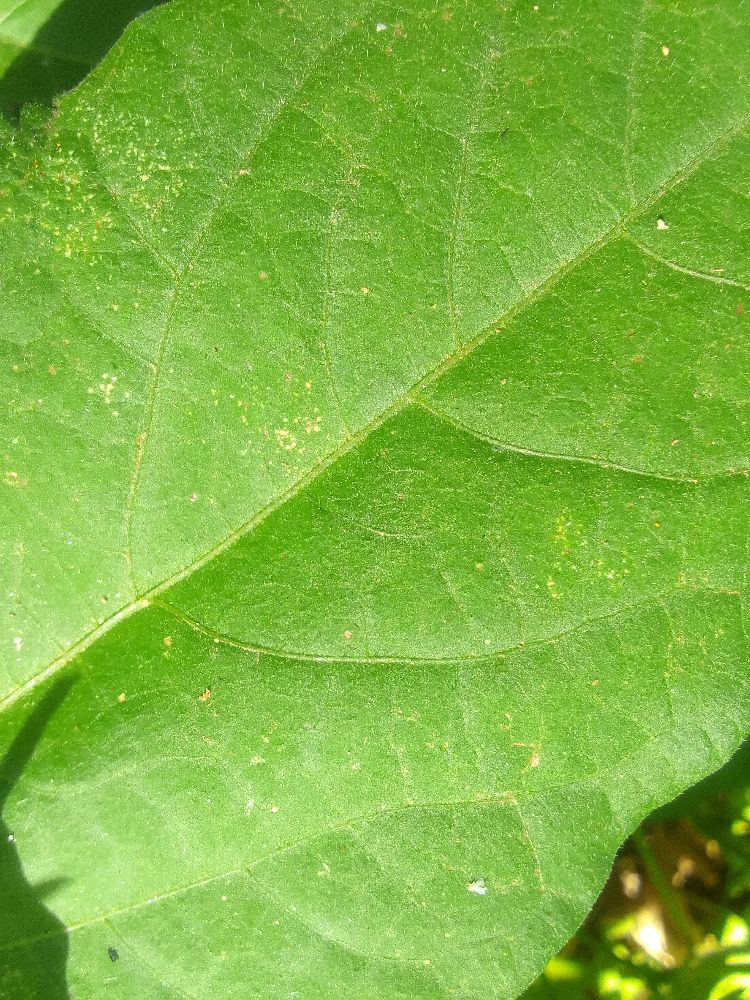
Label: healthy